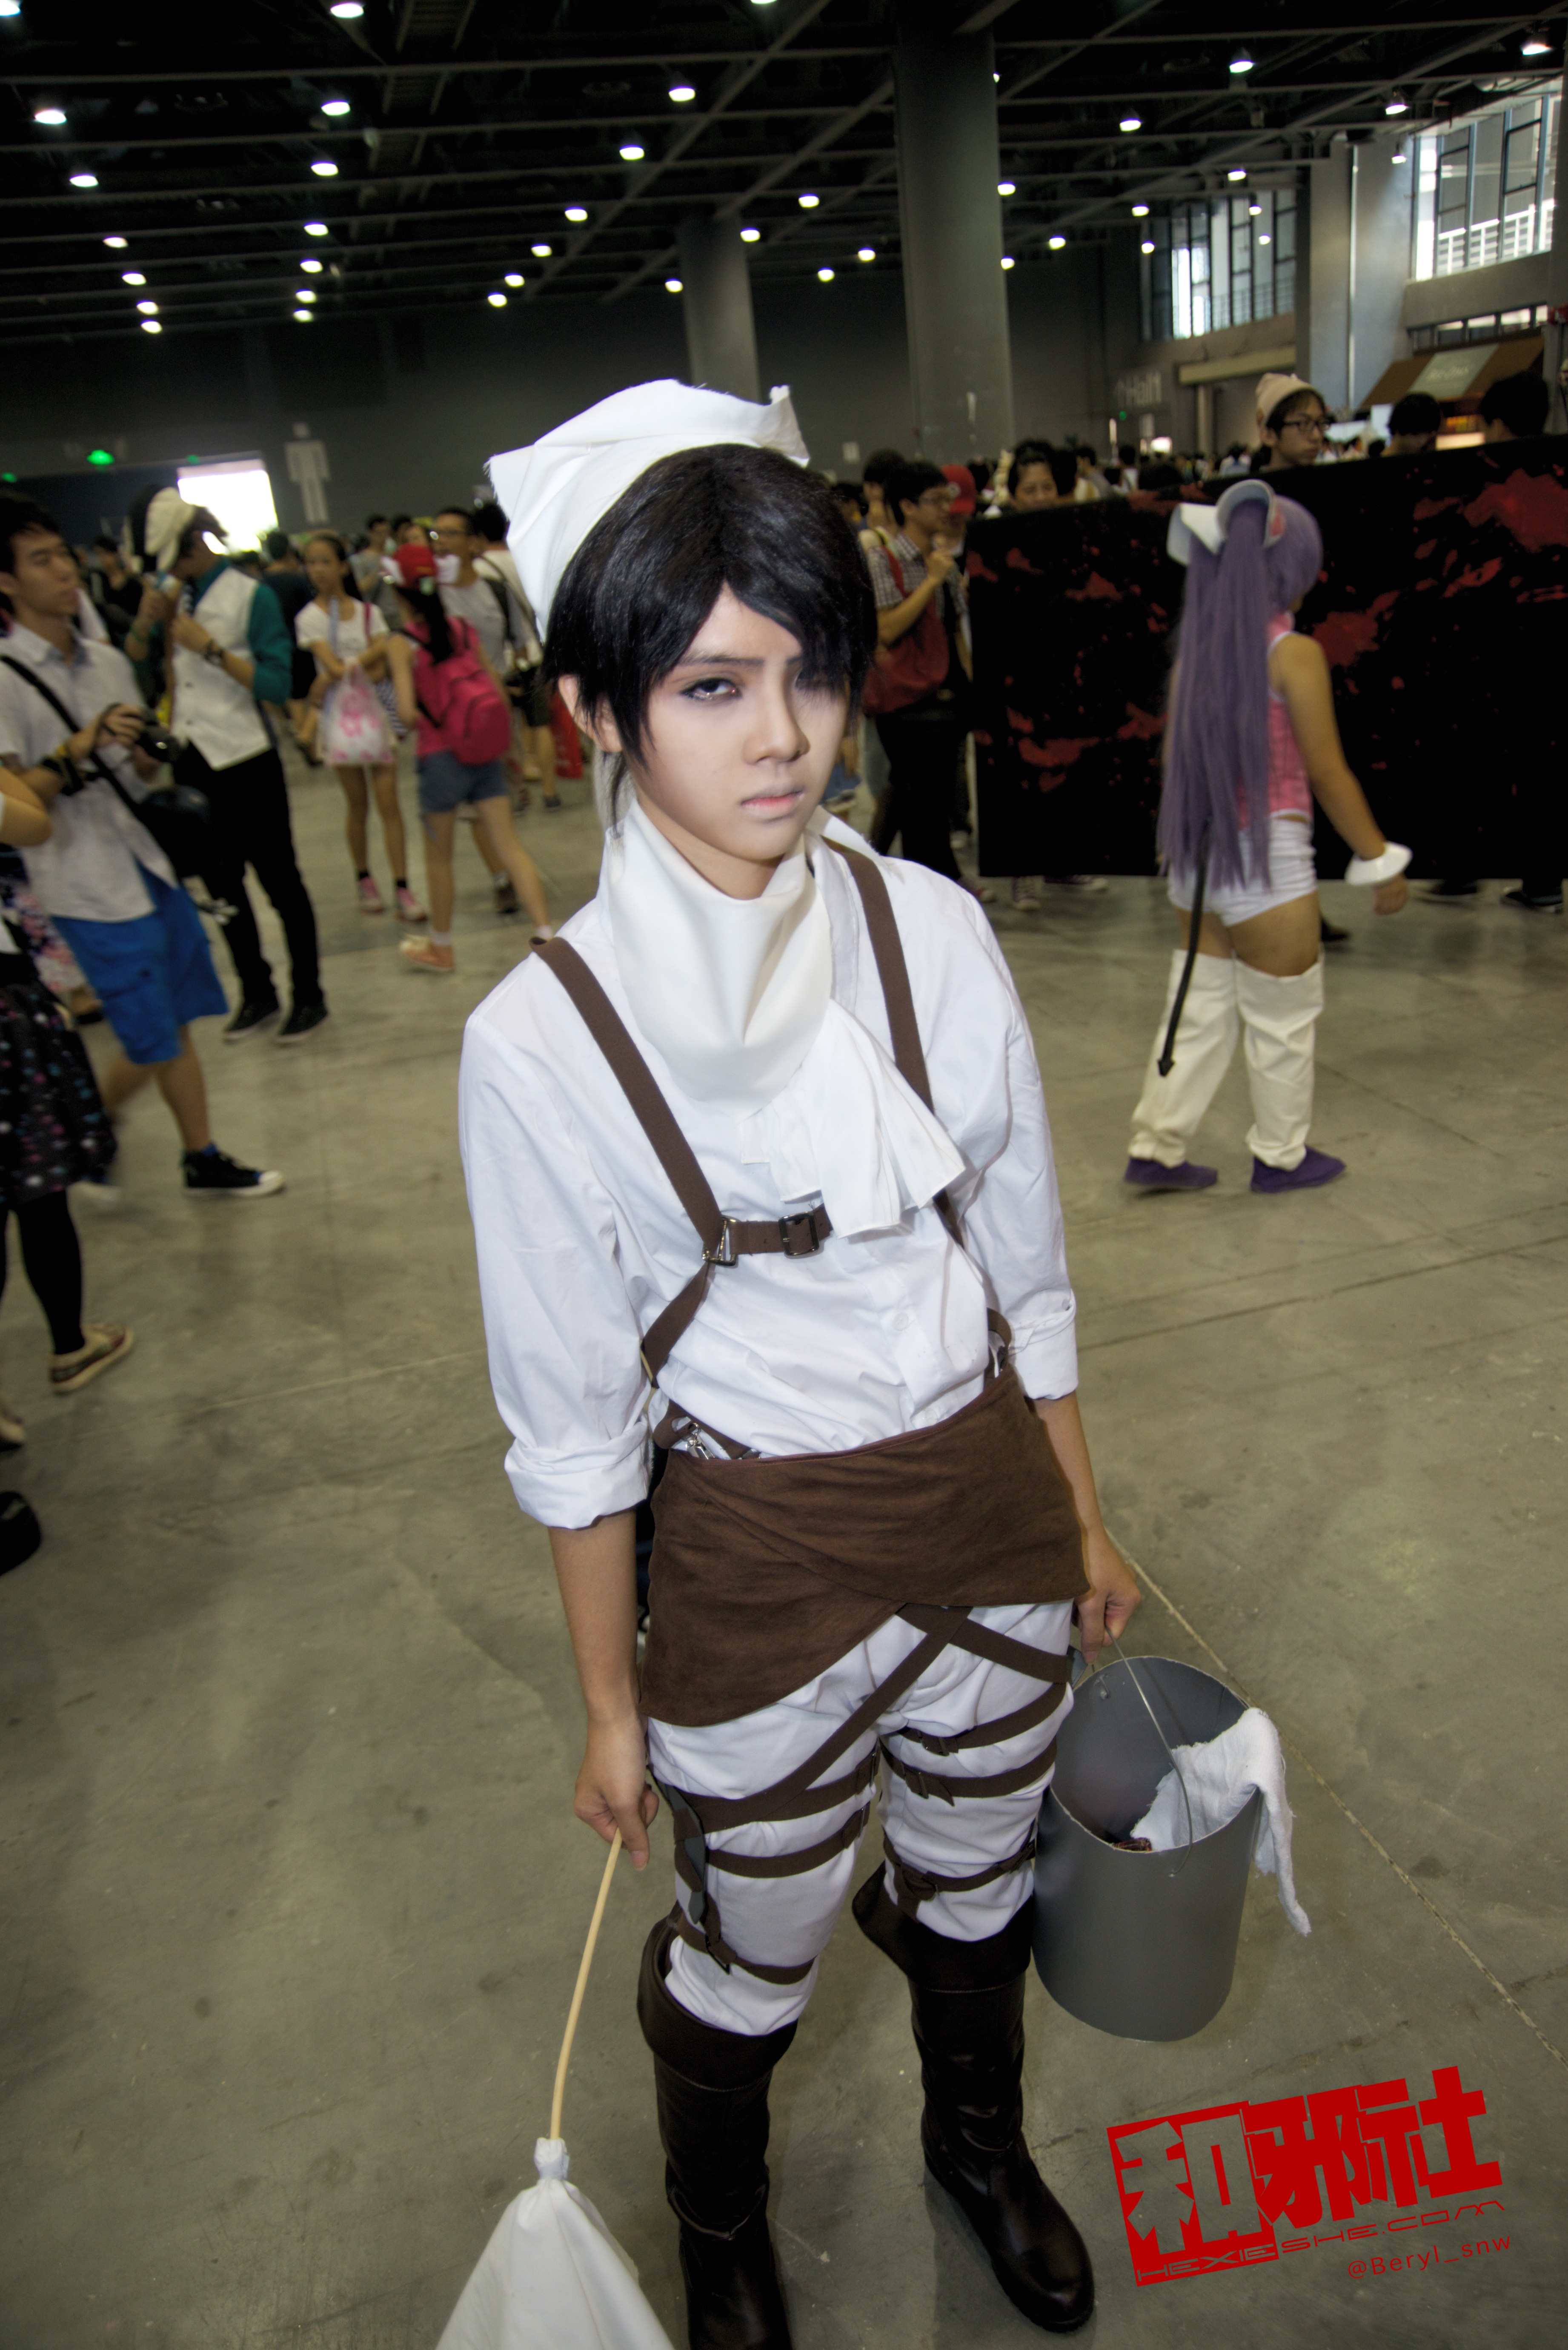
girl, cute, clothing, cosplay, girls, canton, costume, china, anime, comic, comiccon, guangzhou, acg, cos, convention